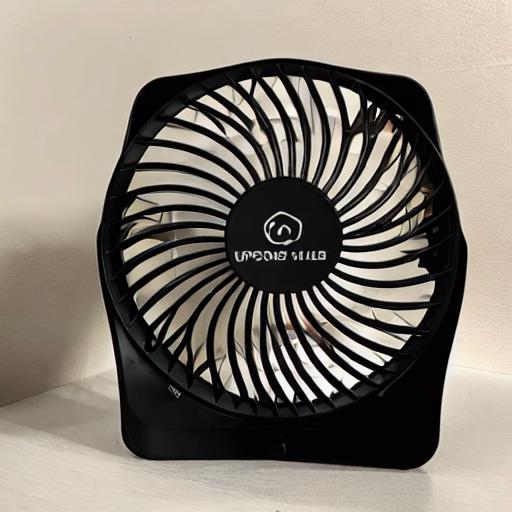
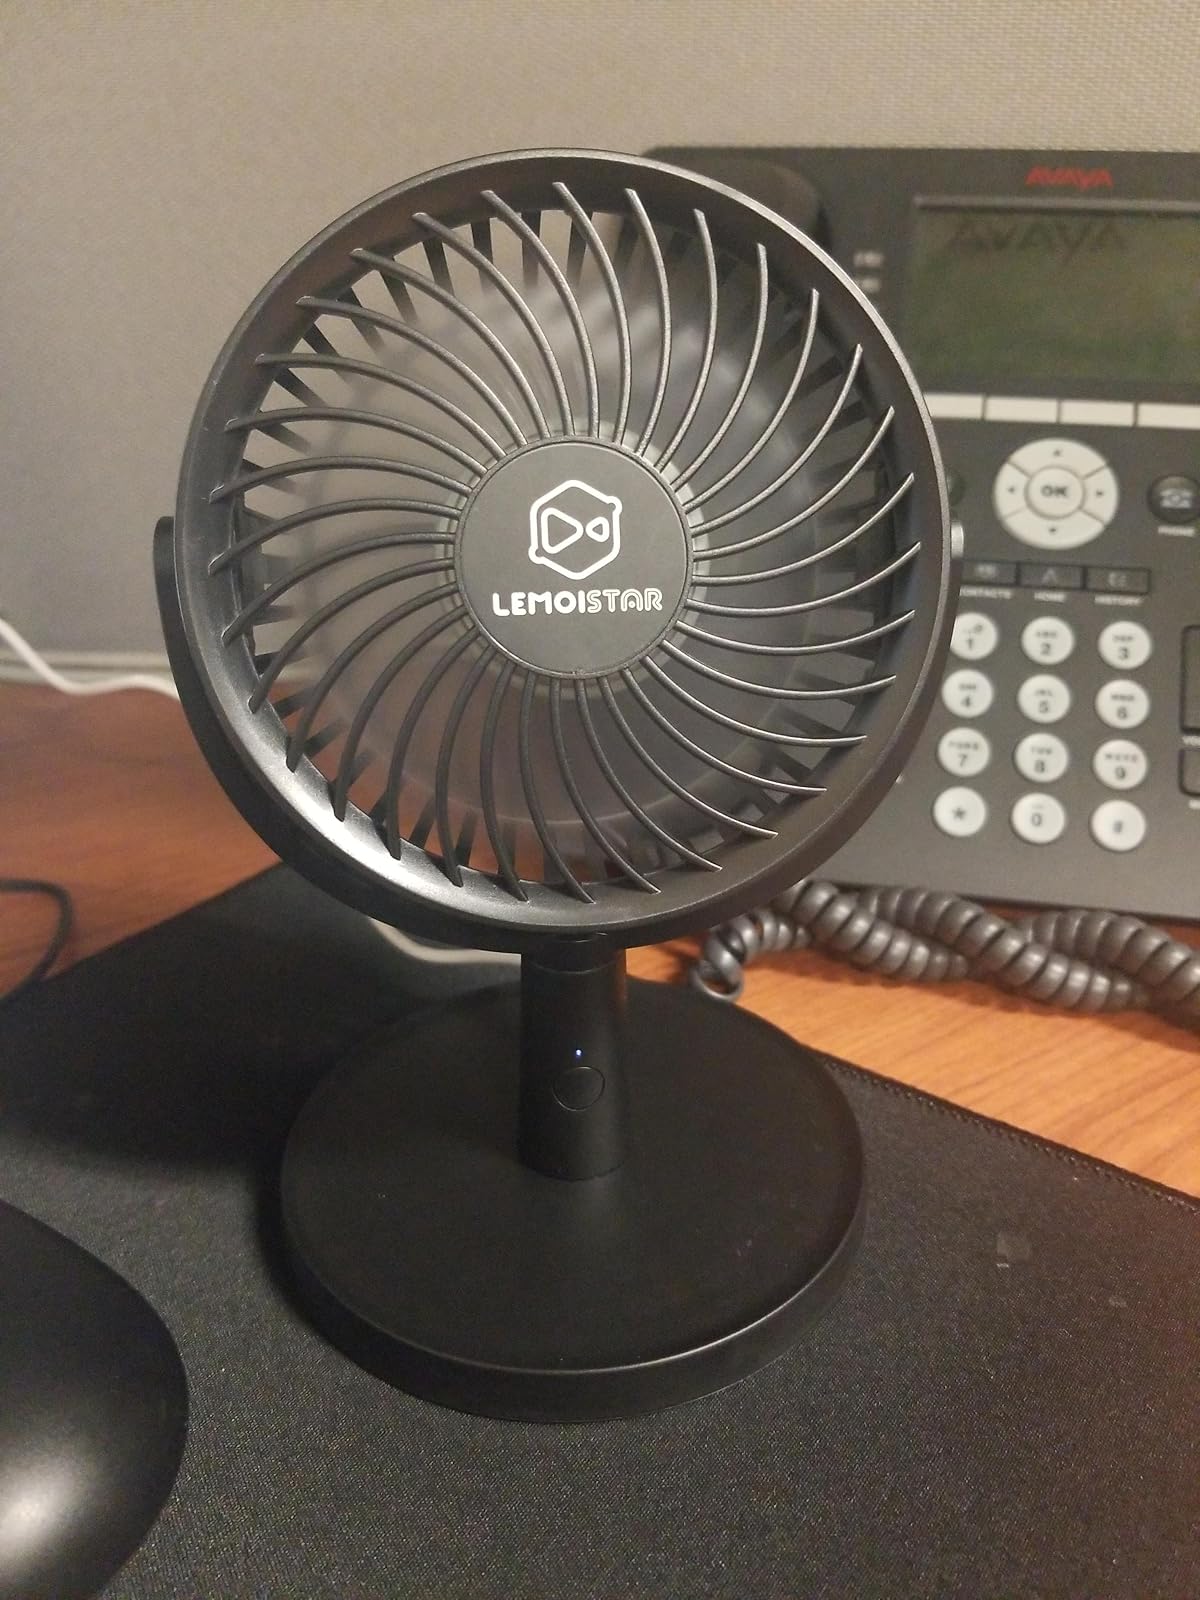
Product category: fan
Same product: no